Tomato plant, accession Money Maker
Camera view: vertical (180 deg); turntable rotation: 30 degrees
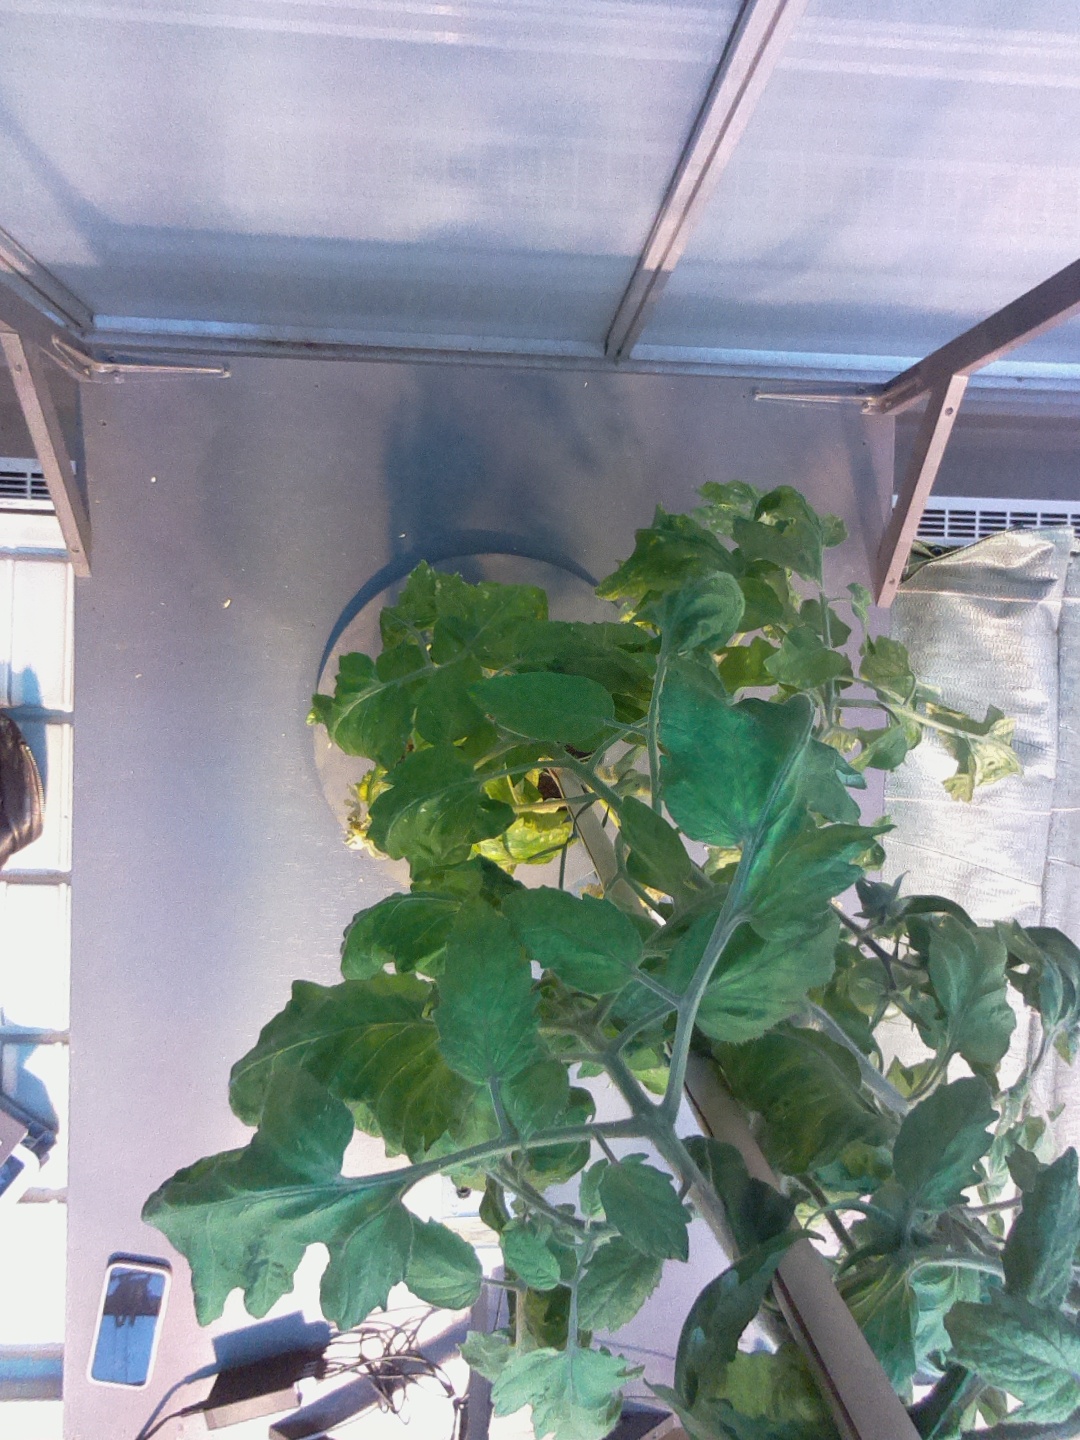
BBCH growth stage 71: 10%-20% of final fruit size